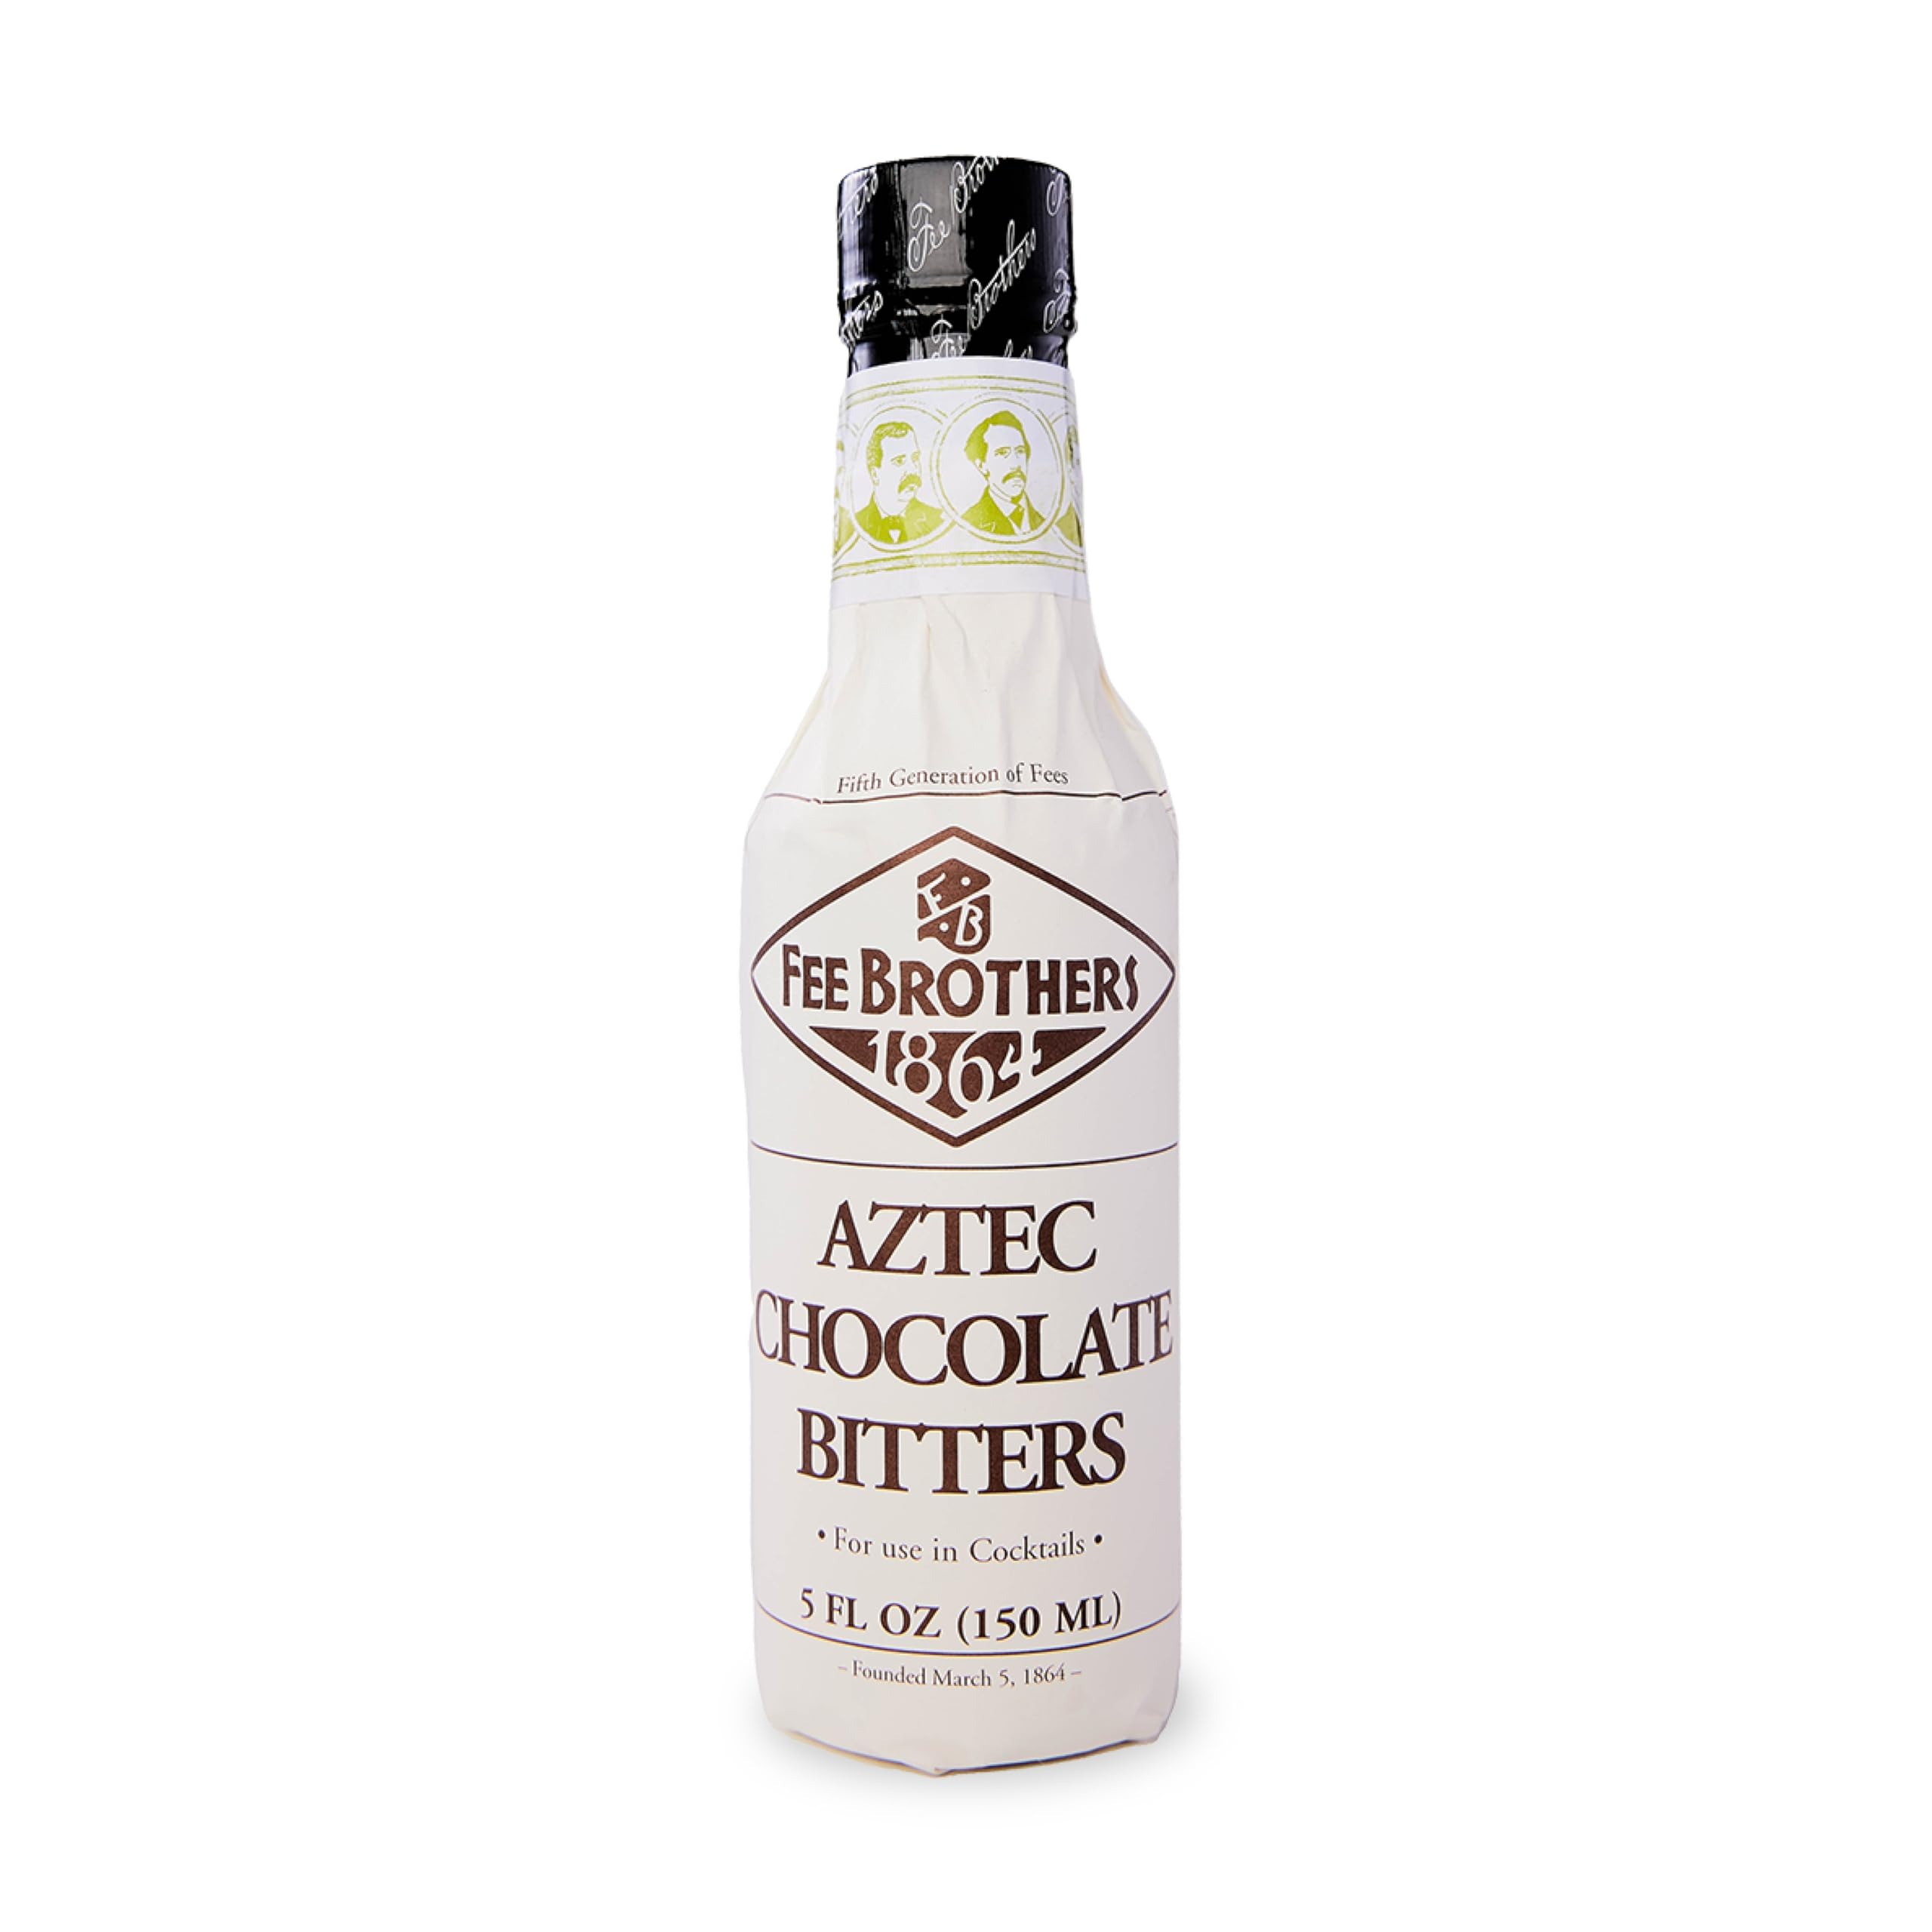
Item Name: Fee Brothers Aztec Chocolate Cocktail Bitters - Aromatic Cocktail Mixer & Concentrated Flavoring, Gluten Free, Vegan-Friendly, 5 fl oz
Bullet Point 1: Ancient Aztecs would celebrate with a bitter beverage made of cacao beans, peppers and spices. Use a few dashes of Fee’s Aztec Chocolate Bitters to expand the flavor of cocktails.
Bullet Point 2: Used in small amounts, our bitters add depth, balance, and complexity to classic cocktails like the old fashioned and innovative creations alike
Bullet Point 3: A dash of bitters makes it better - Use 1-3 dashes (0.3mL) in your drink of choice, whether it's a whiskey sour or your signature cocktail
Bullet Point 4: All Fee Brothers bitters and cocktail ingredients are kosher, vegan-friendly, and gluten-free
Bullet Point 5: Family-owned since 1864, Fee Brothers has perfected their craft over five generations, offering a wide range of bar essentials including bitters, botanical waters, cocktail mixers, and flavor syrups globally
Product Description: Ancient Aztecs would celebrate with a bitter beverage made of cacao beans, peppers and spices. Use a few dashes of Fee’s Aztec Chocolate Bitters to expand the flavor of cocktails. Bitters are essential cocktail ingredients used in small amounts to add depth, balance, and complexity to the overall flavor profile of cocktails like the old fashioned and whiskey sour. As crucial bar essentials, these concentrated, aromatic liquids infused with herbs, roots, and spices are a must-have for any cocktail bar or home mixologist. Thank you for helping us quench thirsts for 160 years! Fee Brothers makes fine bitters for cocktails, botanical waters, cocktail mixers, cocktail syrups, brines, and flavor syrups for distribution around the world. We have been family-owned since our founding in 1864 and are one of the few businesses that have lived to see a 5th generation.
Value: 5.0
Unit: Fl Oz

Price: 13.18